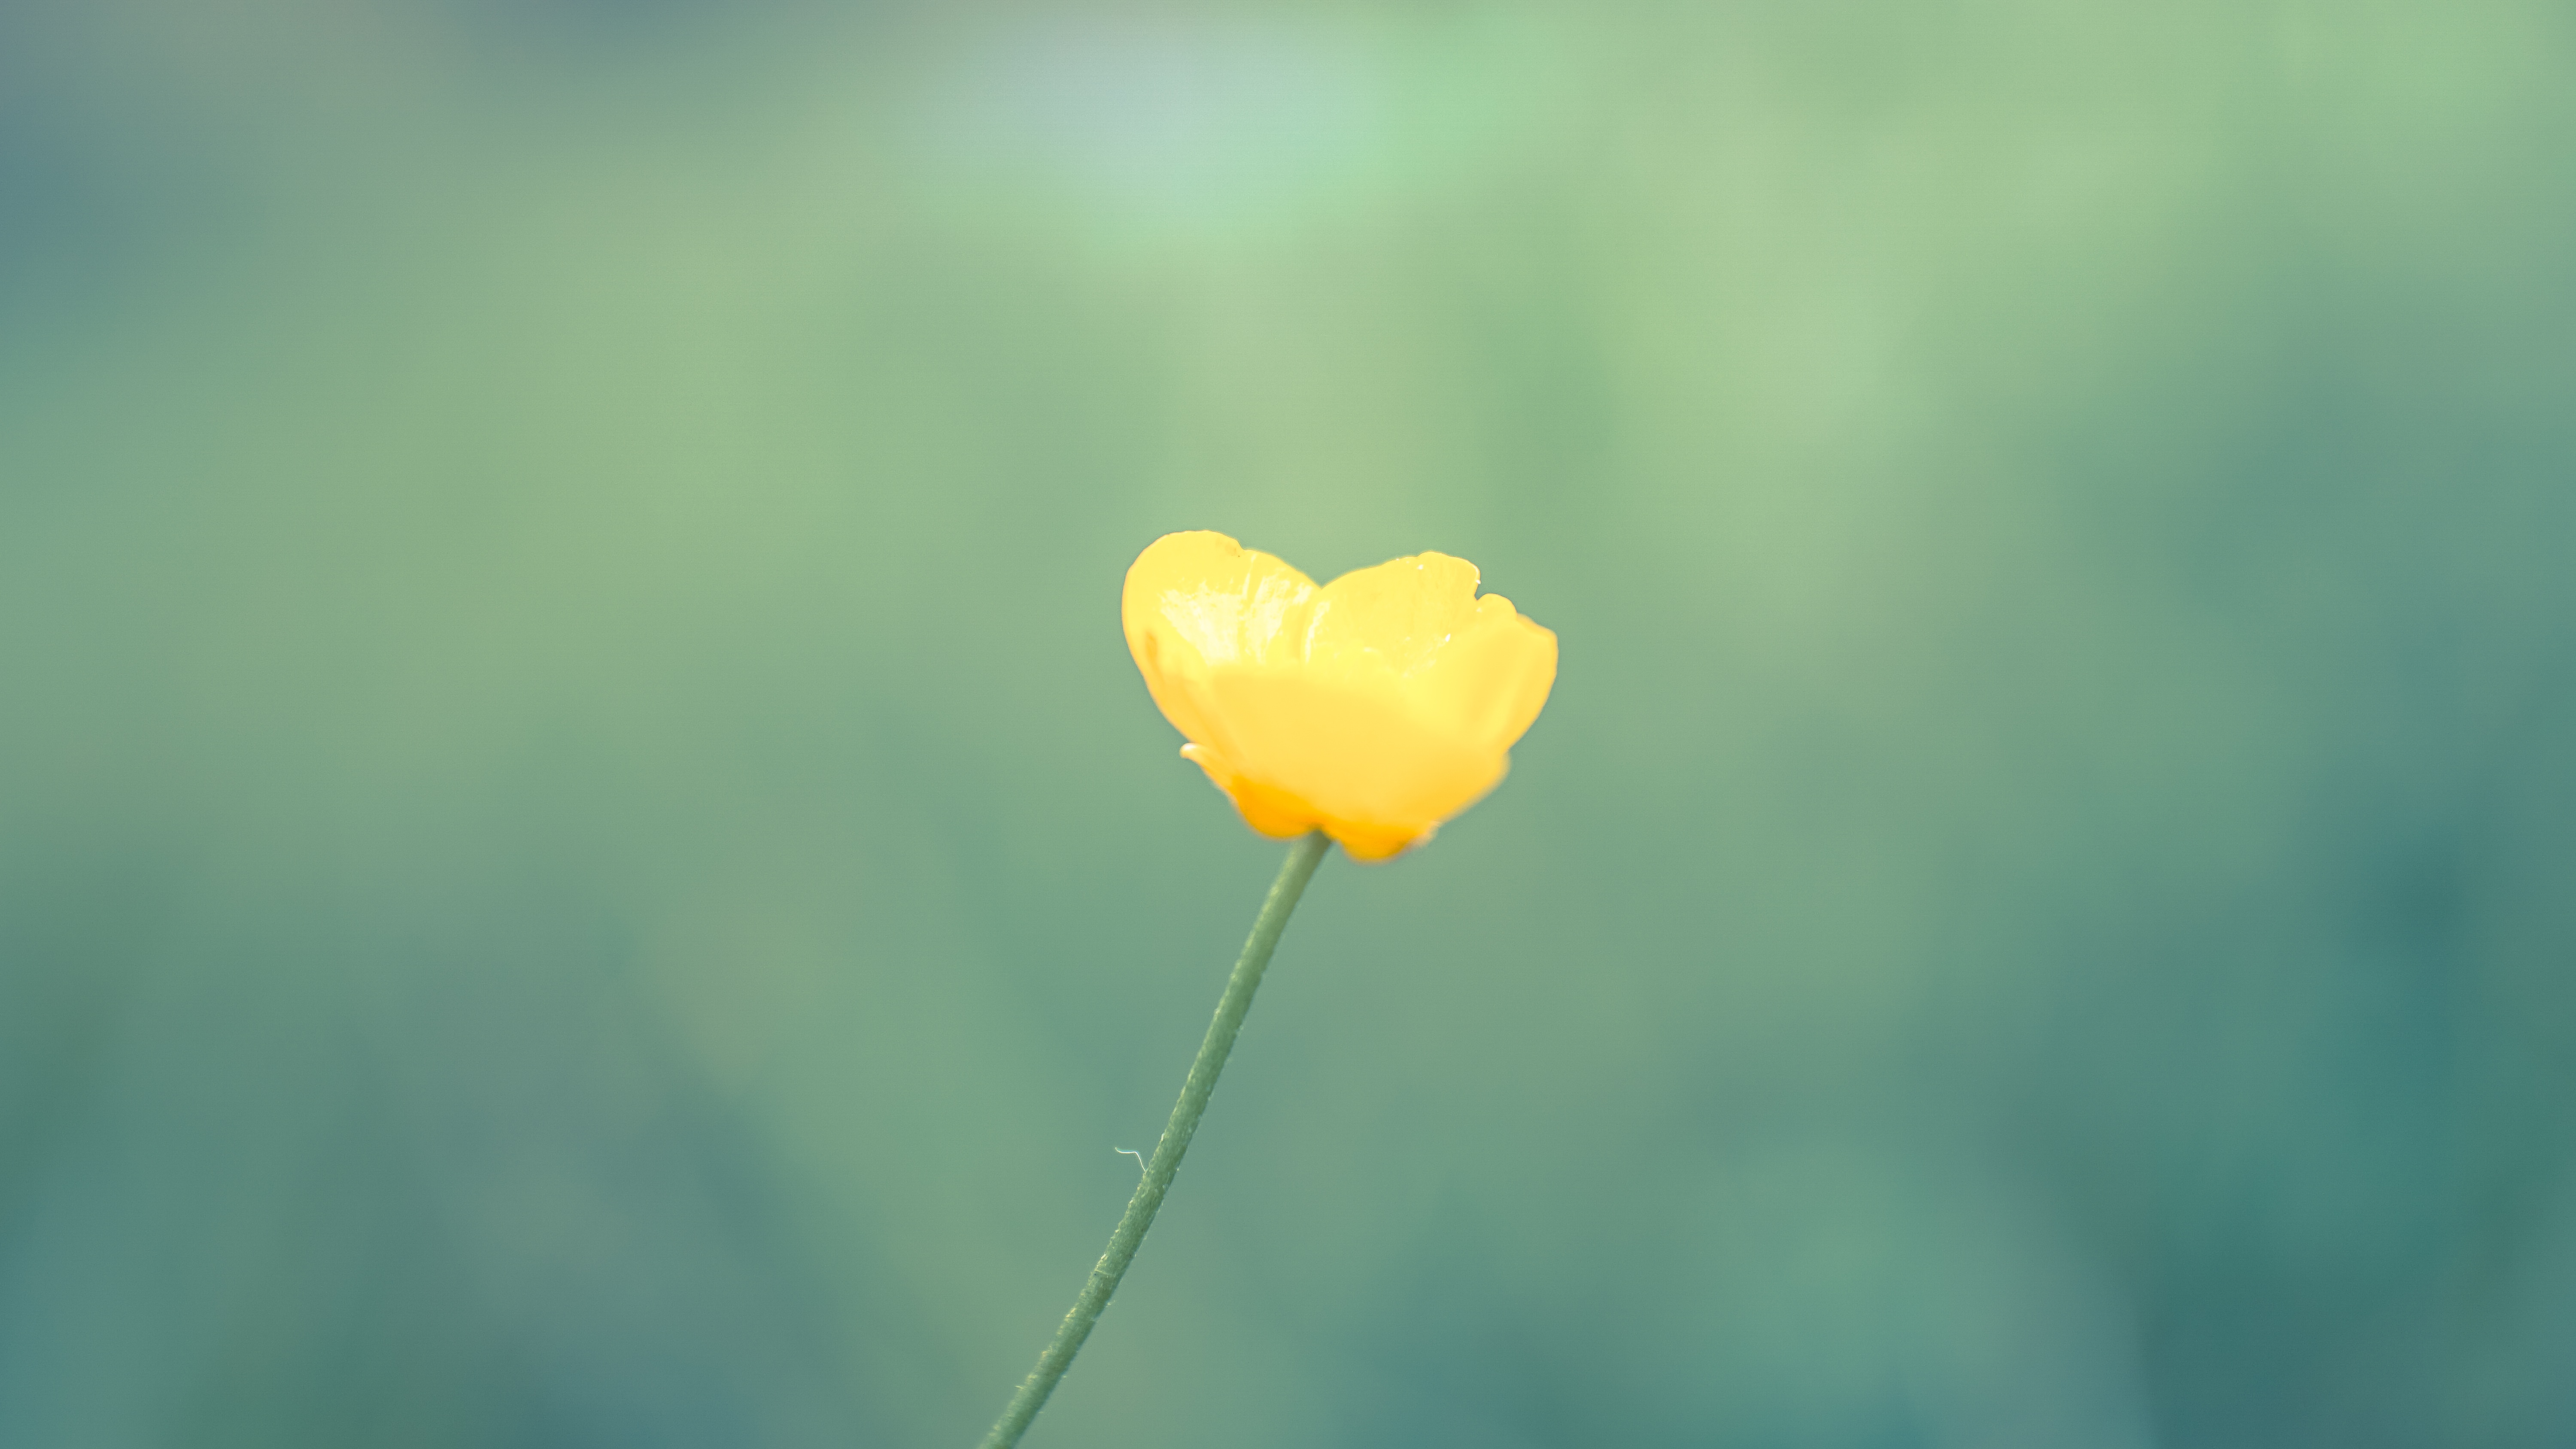
nature, blossom, plant, photography, sunlight, leaf, flower, petal, green, yellow, flora, wildflower, close up, poppy, macro photography, flowering plant, plant stem, land plant